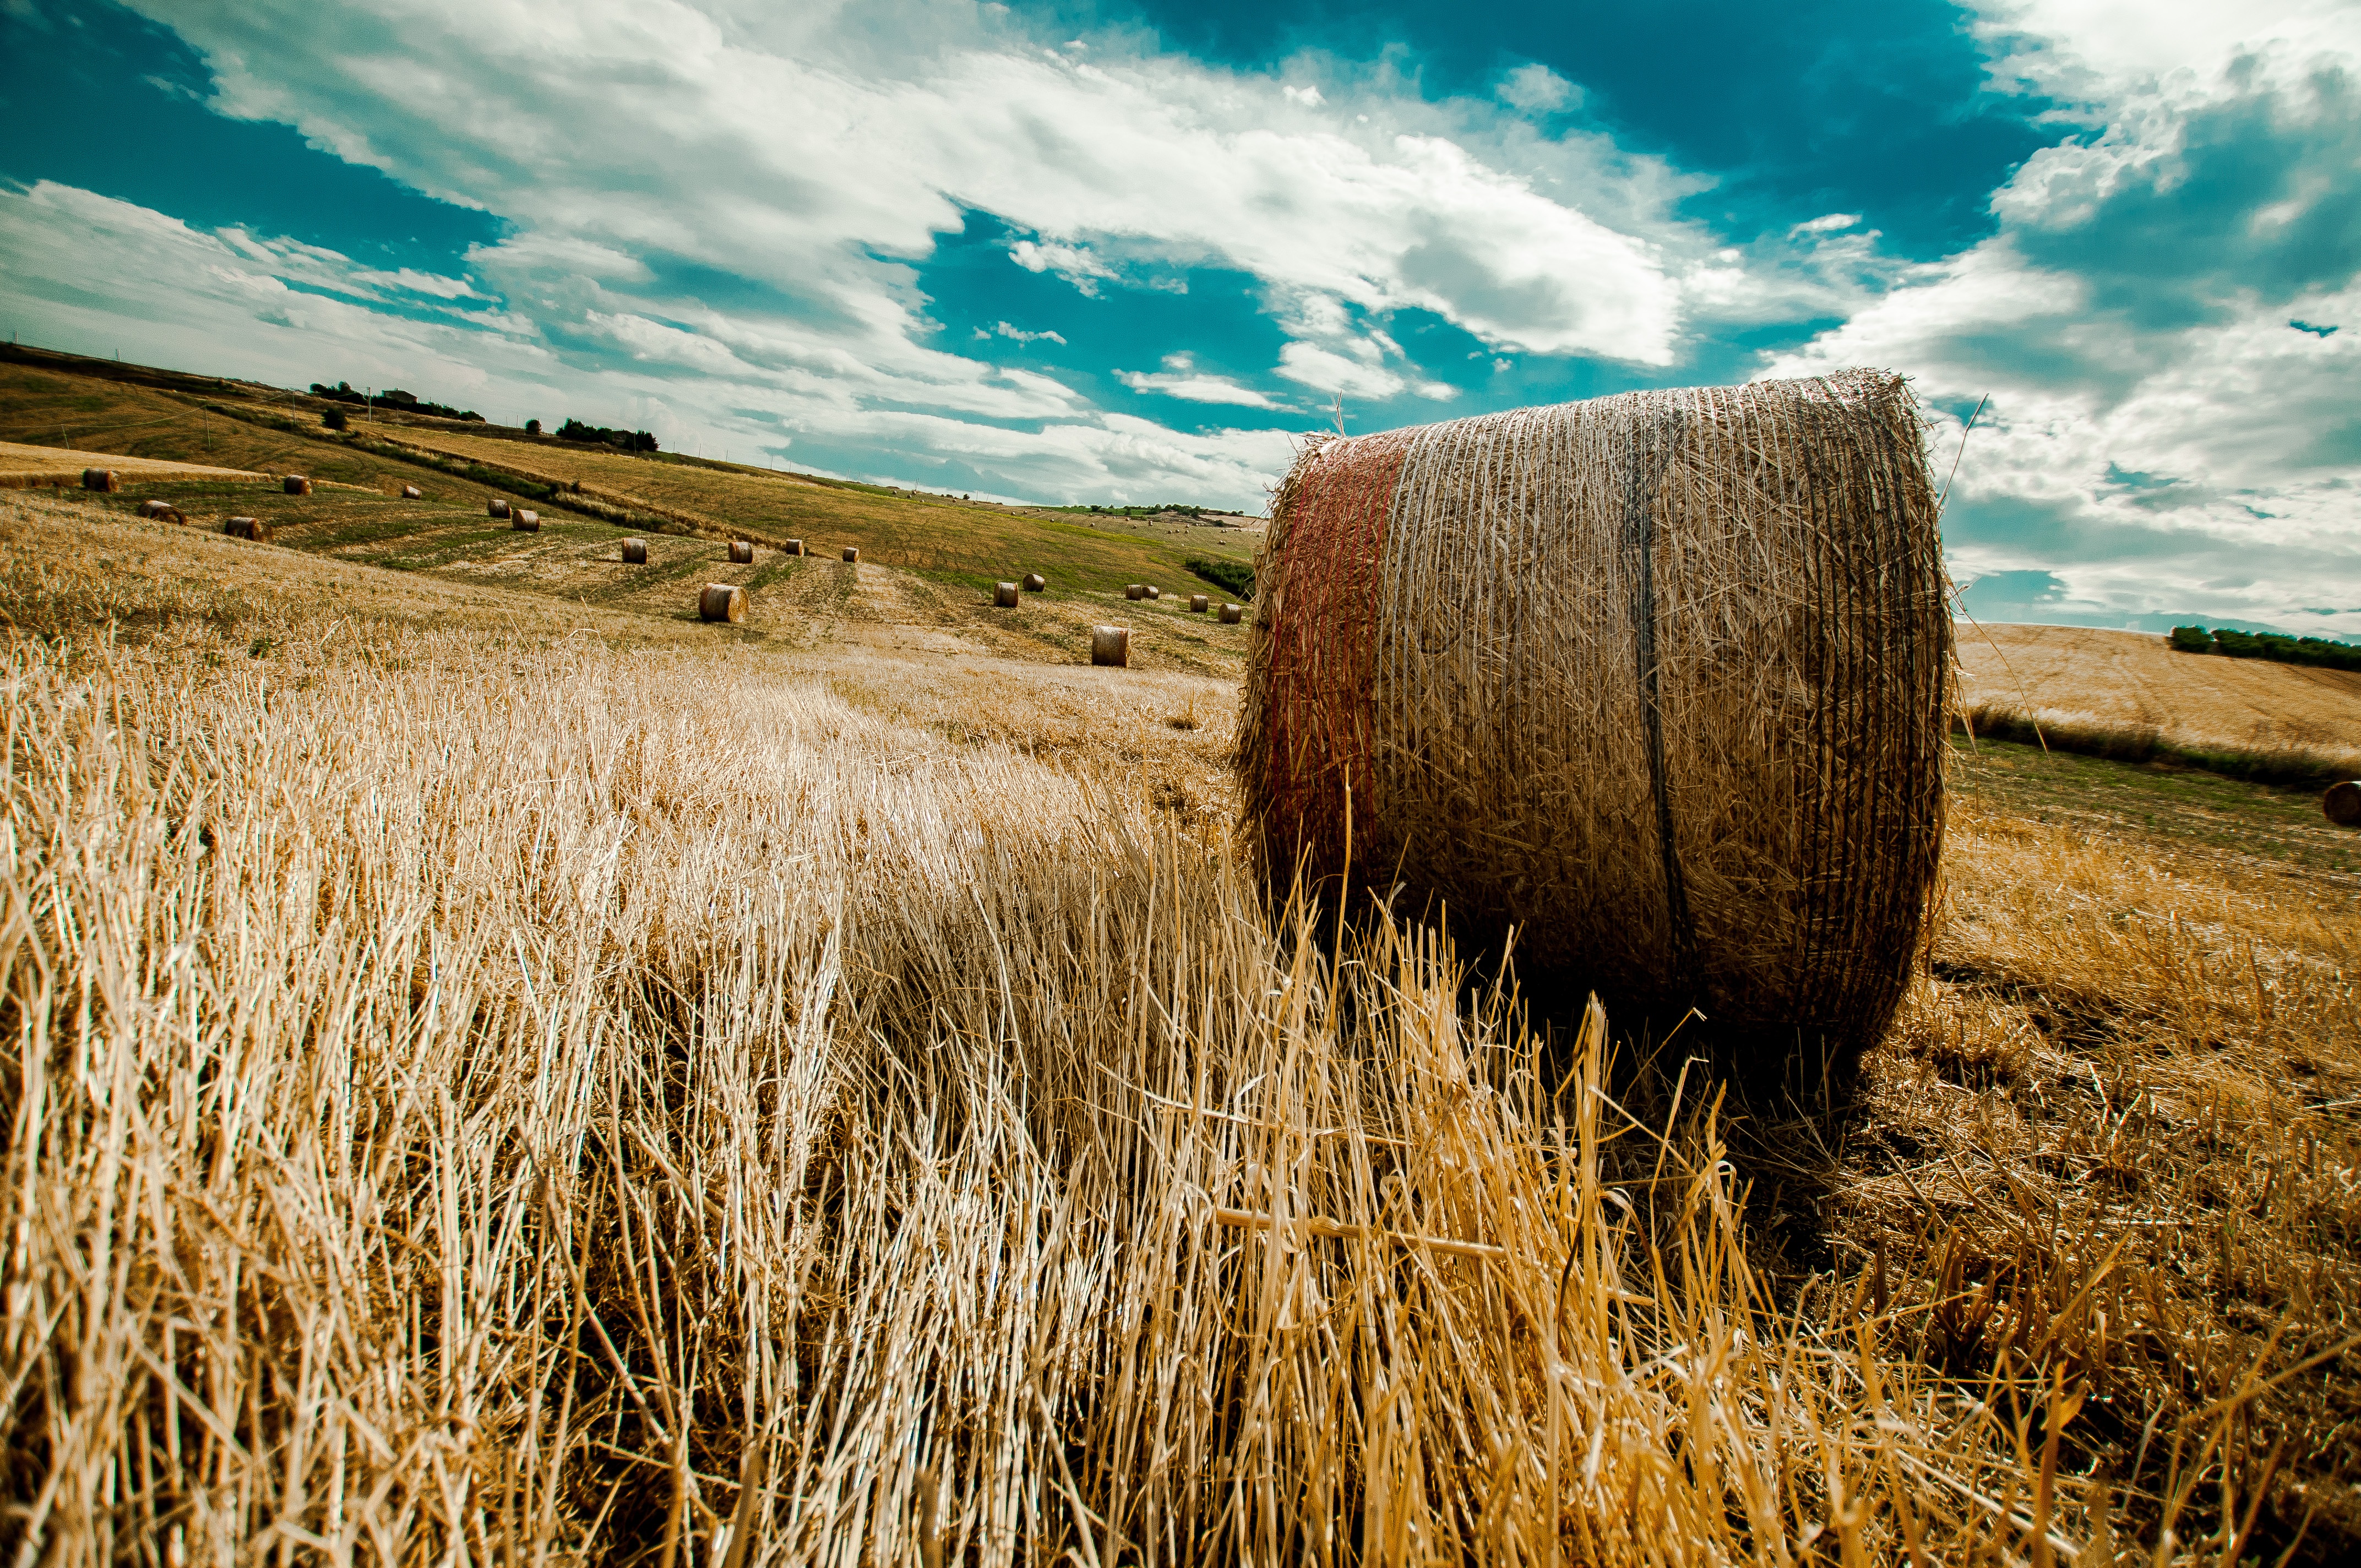
landscape, nature, grass, cloud, sky, hay, field, farm, meadow, wheat, grain, prairie, hill, harvest, crop, agriculture, grassland, straw, campaign, rural area, commodity, grass family, ecoregion